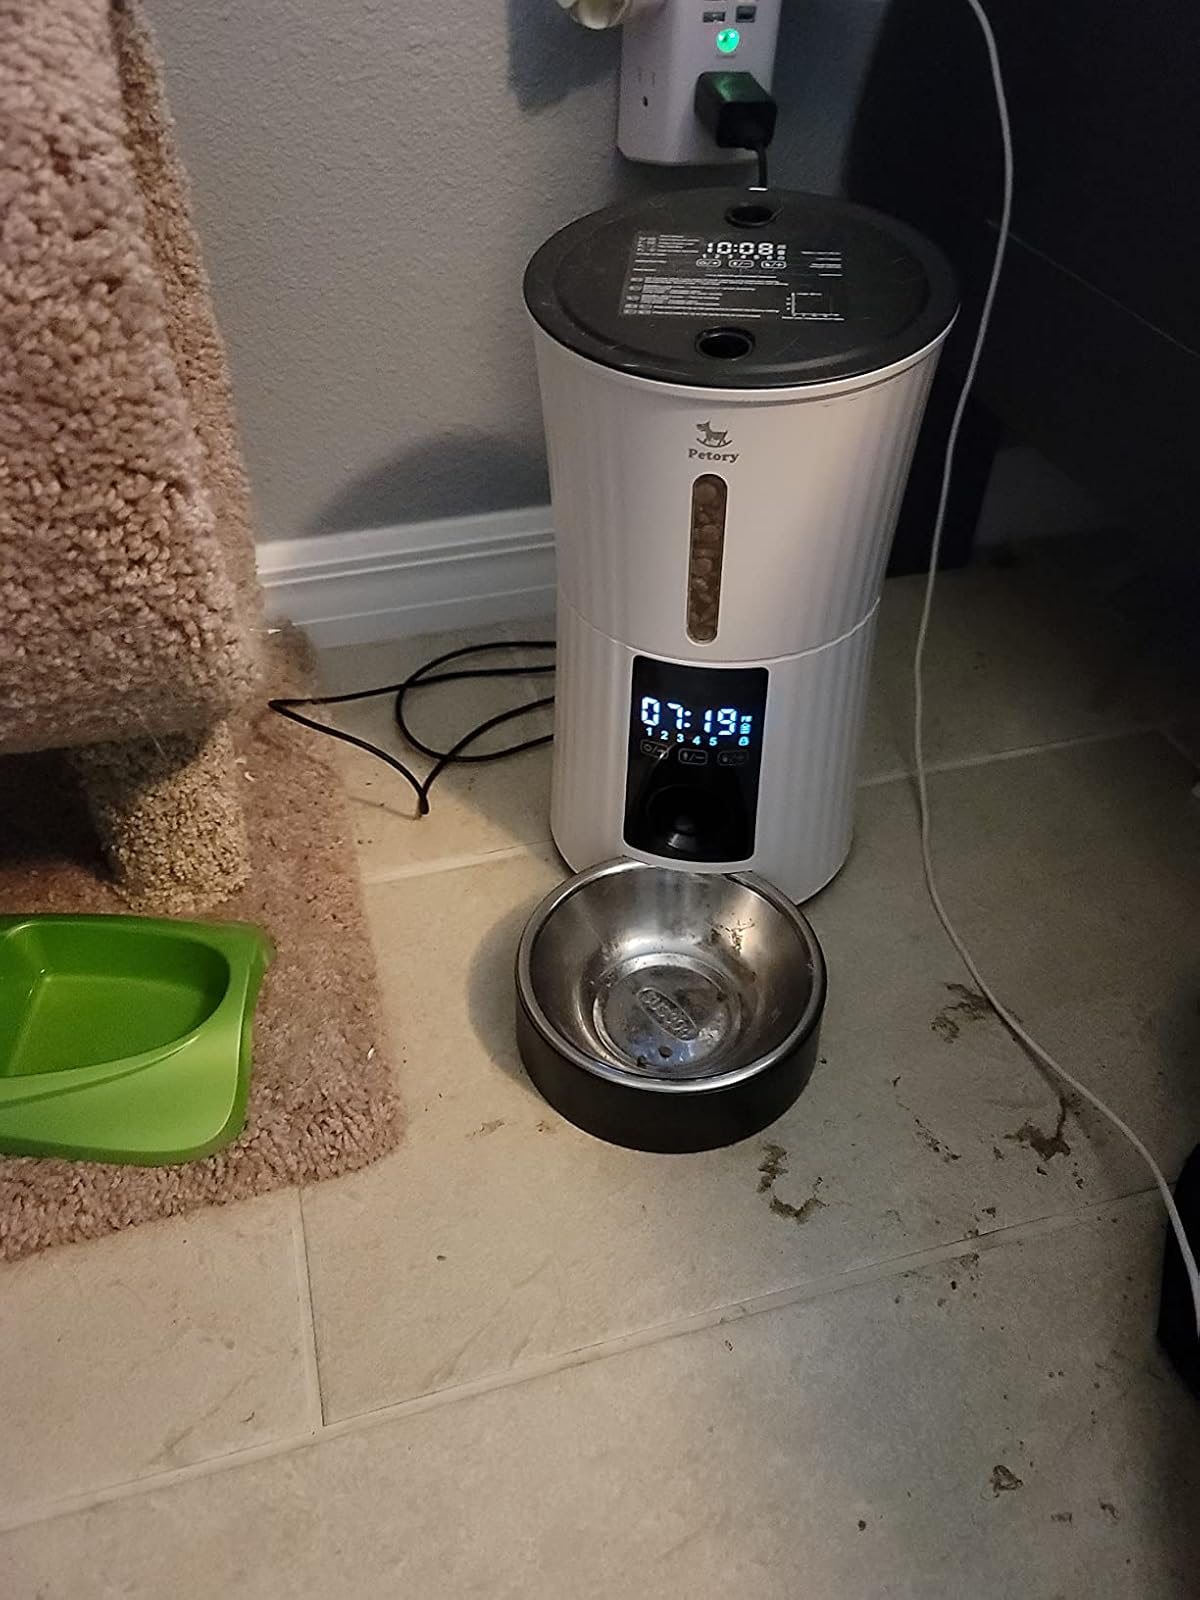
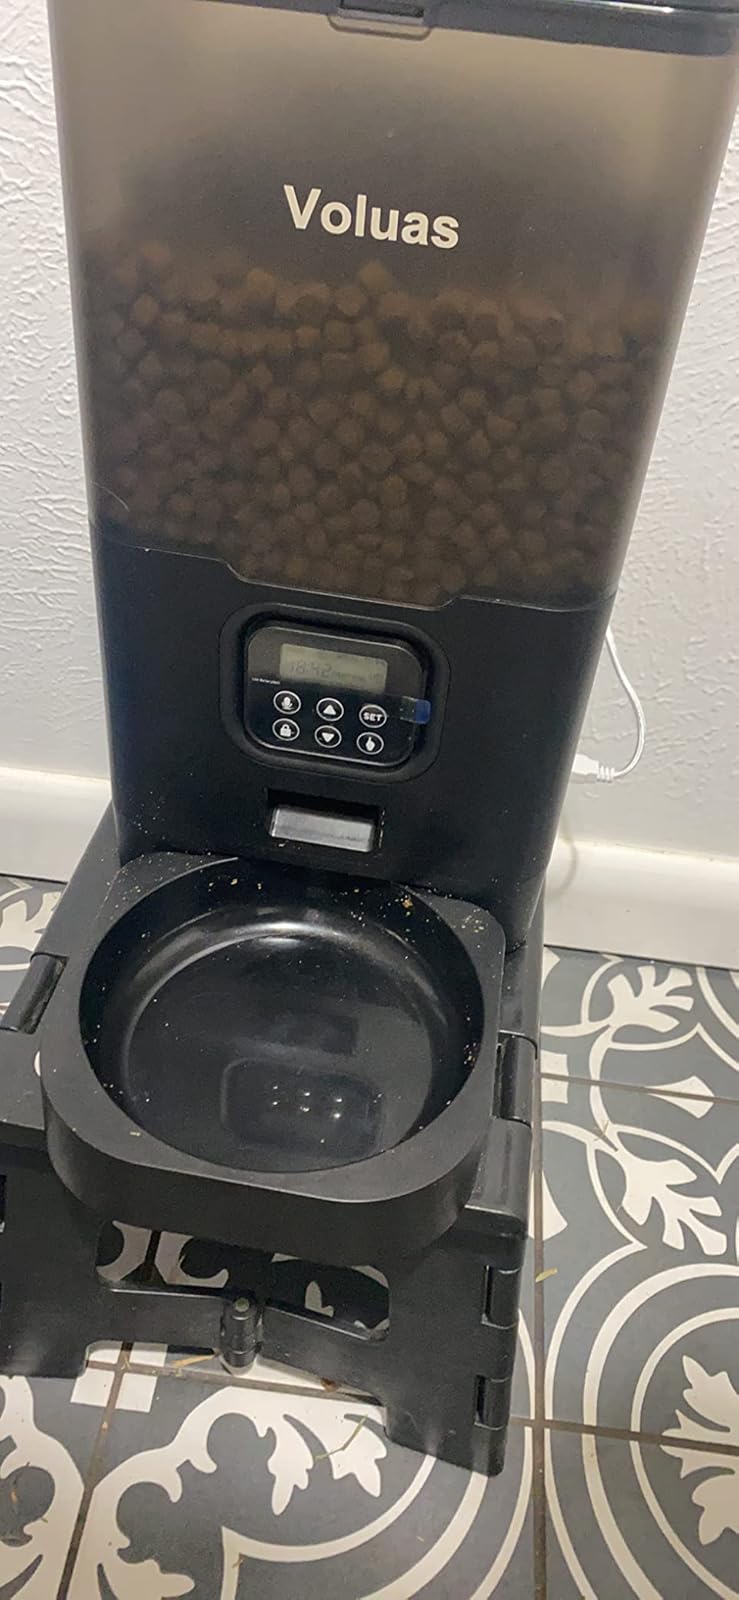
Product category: items_feeder
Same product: no